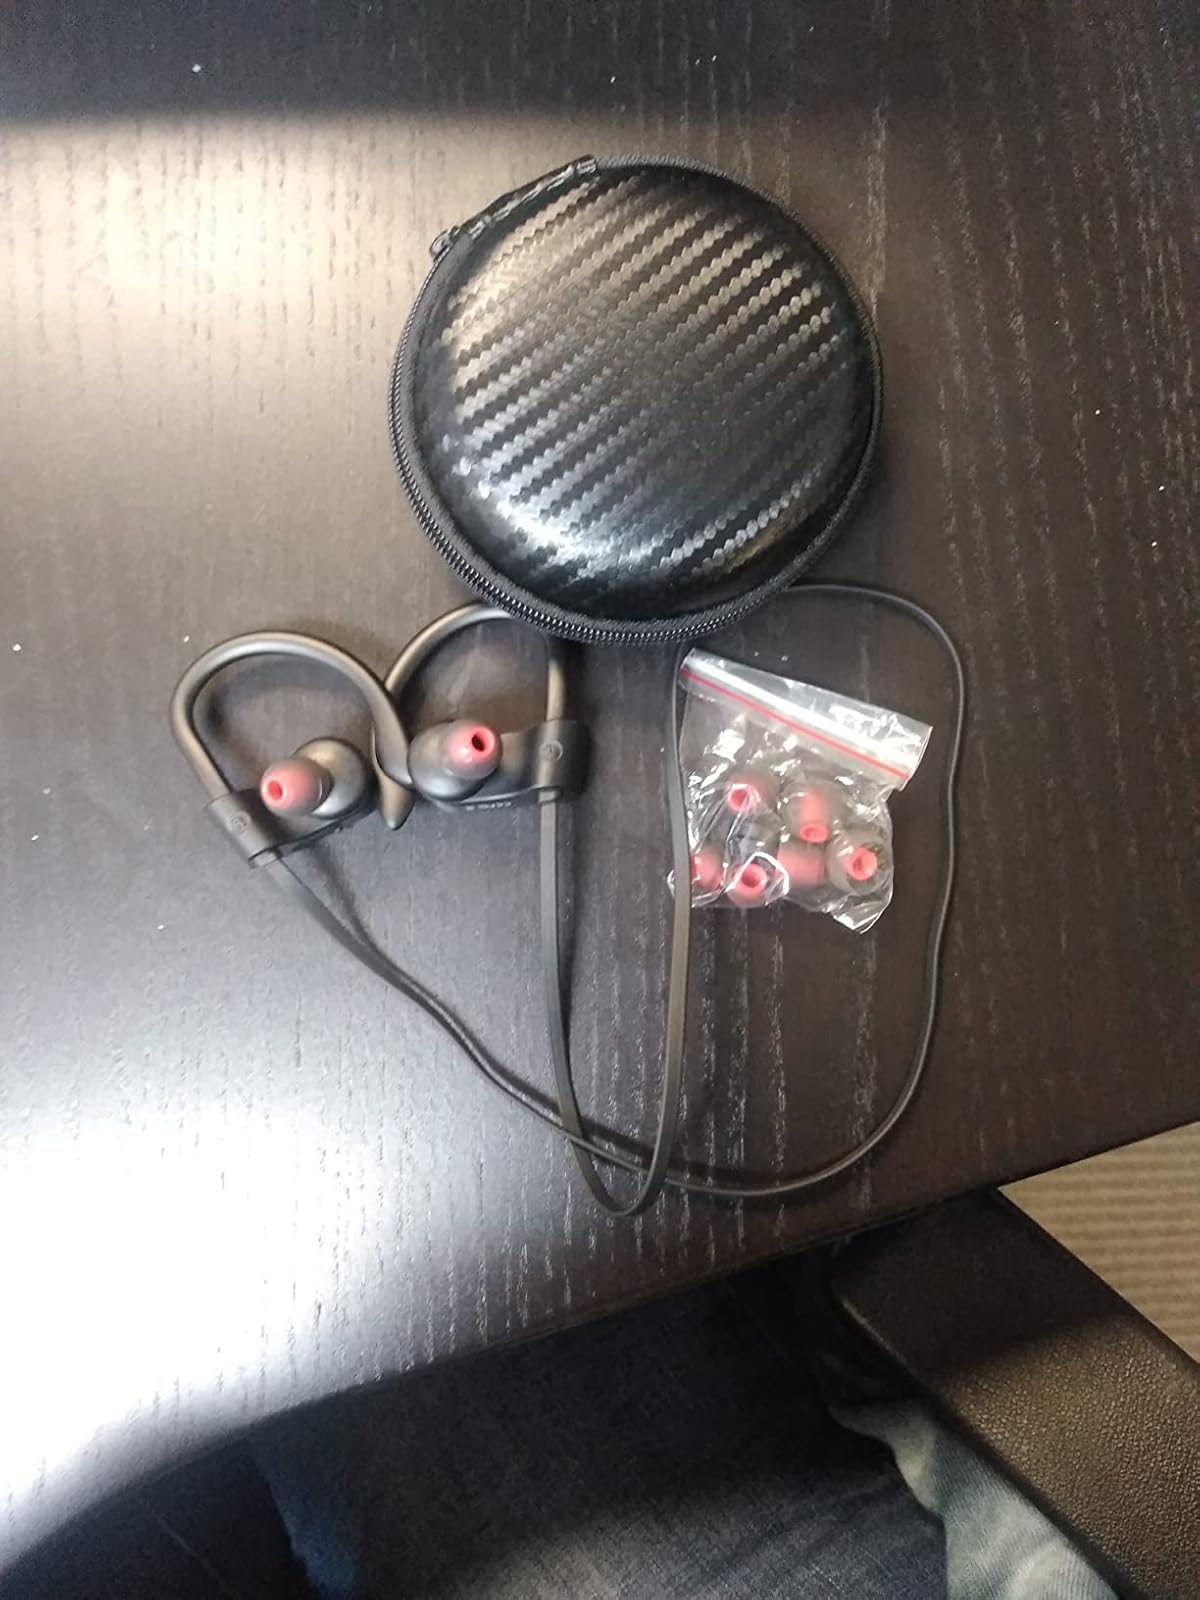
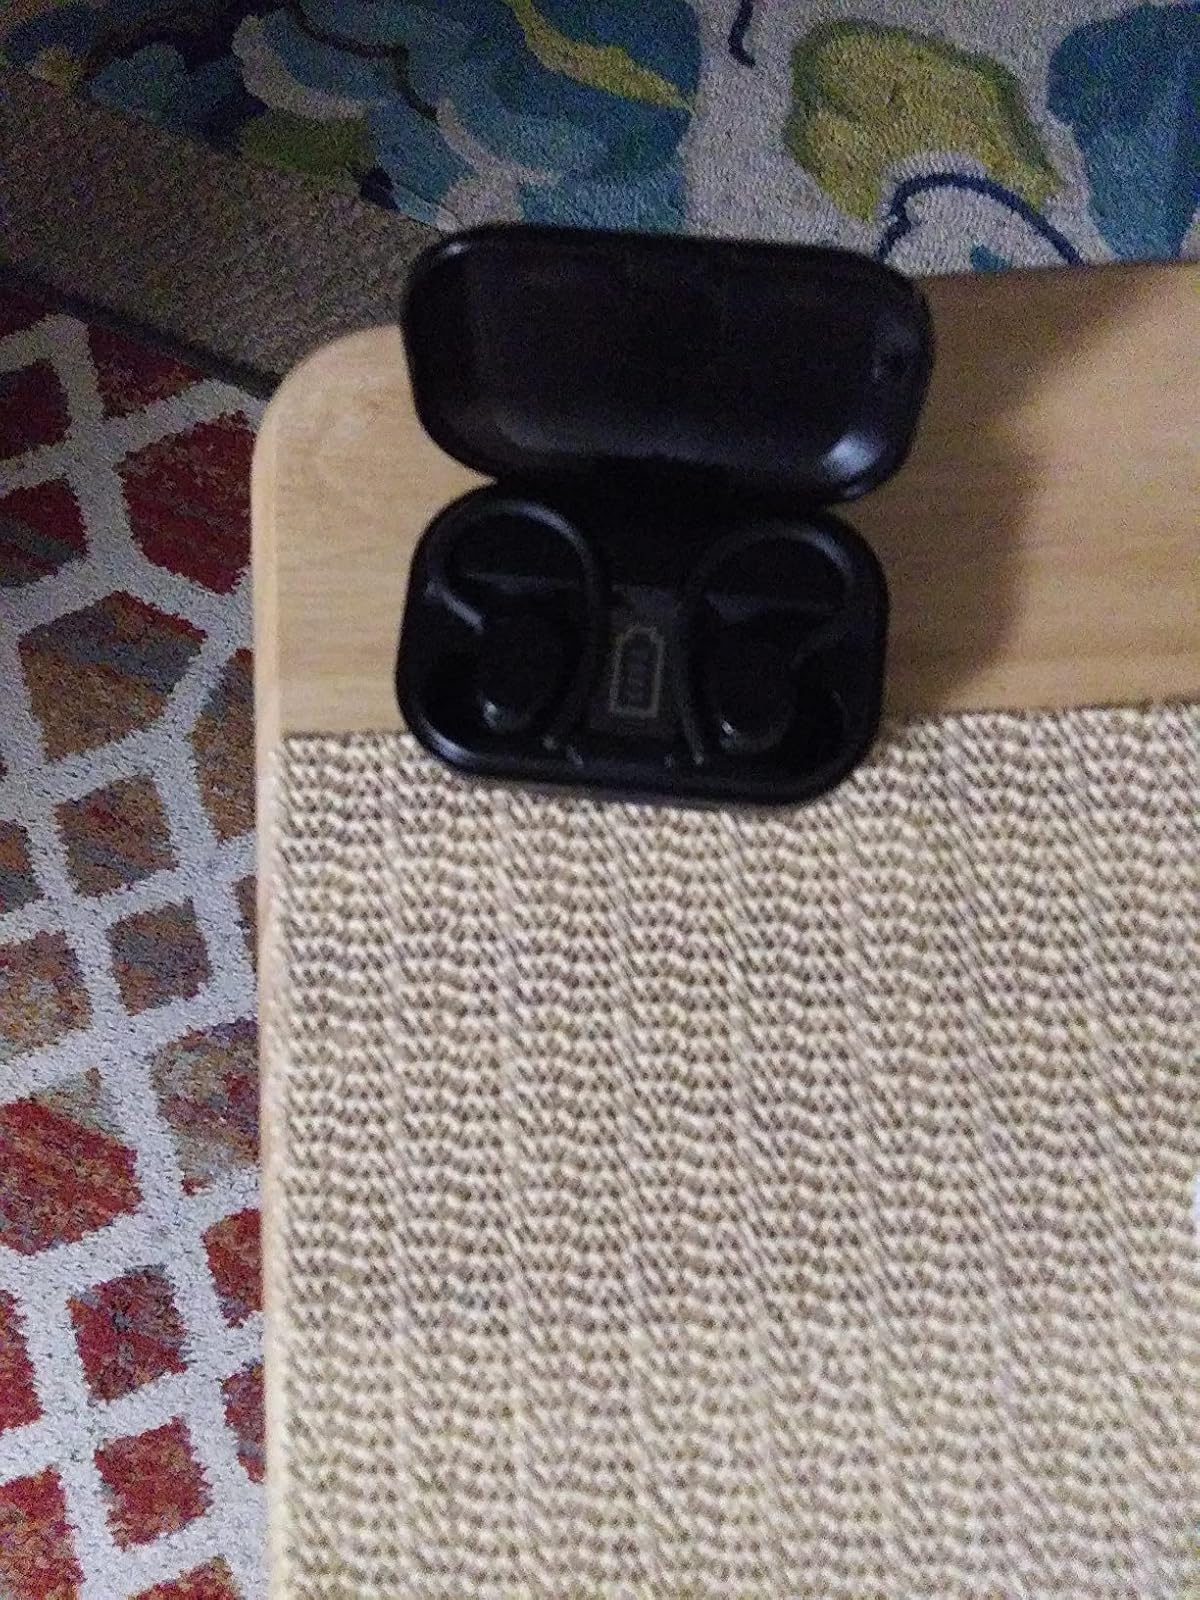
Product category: earbuds
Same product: no